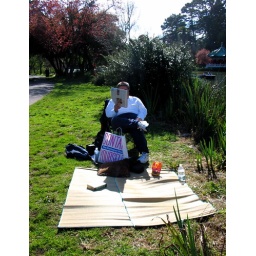
He found his spot to enjoy his paper in the park. His bag speaks for him.